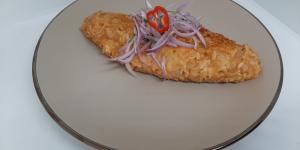
tacu tacu de frejoles